Ottoman ironclad Asar-i Tevfik

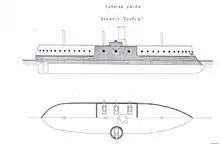
Line-drawing of "Asar-i Tevfik"s original configuration; the shaded area represents the portions protected by armor

"Asar-i Tevfik" was armed with a main battery of eight muzzle-loading guns manufactured by Armstrong Whitworth. Six of the guns were mounted in an armored battery amidships, with three on each broadside, and the other two were placed directly above in open barbettes. In 1891, the two barbette guns were replaced with breech-loading guns built by Krupp, and several smaller Krupp guns were installed. These included a pair of guns and a pair of guns. Two Nordenfelt guns were also added.